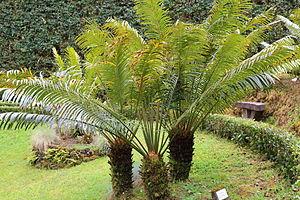
Cycas rumphii est une espèce végétale de la famille des Cycadaceae.